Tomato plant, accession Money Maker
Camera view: vertical (180 deg); turntable rotation: 30 degrees
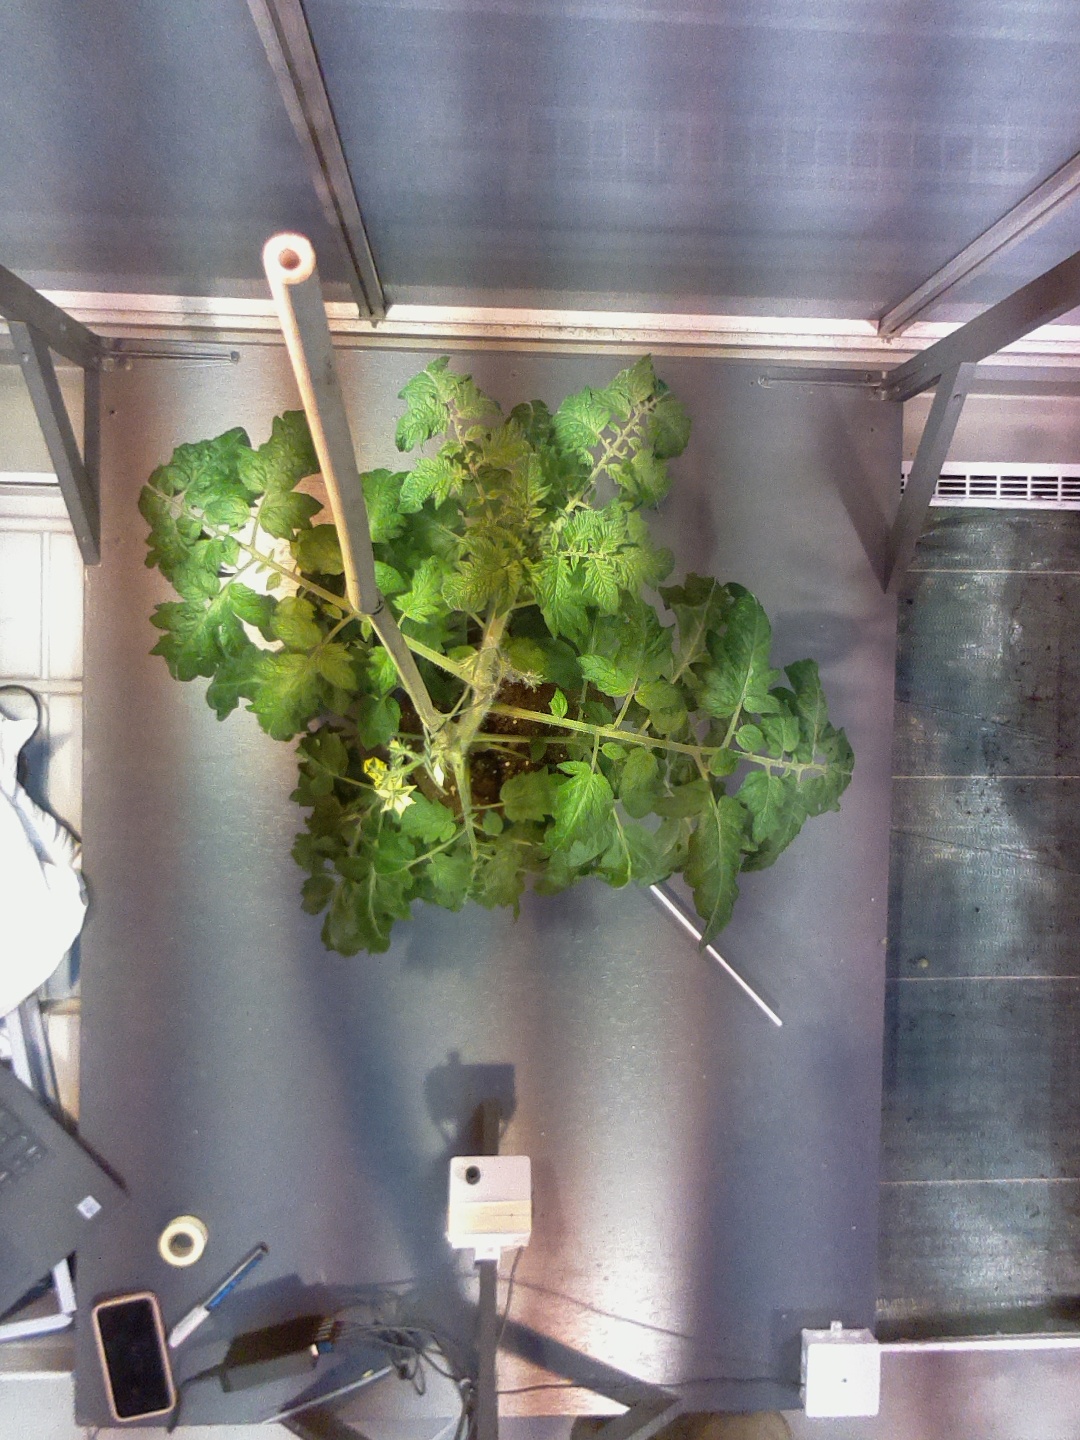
BBCH growth stage 65: Full flowering, 50%-60% of flowers open, first petals falling